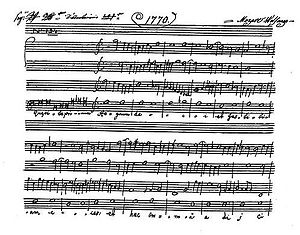
Mozarts rejser til Italien / Første rejse, december 1769 – marts 1771 / Retur fra Napoli
Wolfgangs antifon-øvelse i Bologna.
Mozarts rejser til Italien omfatter tre rejser som den unge Wolfgang Amadeus Mozart og hans far Leopold foretog i Italien mellem 1769 og 1773. Den første var en udvidet rundtur på 15 måneder. Den blev finansieret af forestillinger for adelen og ved offentlige koncerter og omfattede de vigtigste italienske byer. De senere ture gik til Milano, hvor Wolfgang skulle færdiggøre operaer, som var bestilt under det første besøg.